Hako GmbH

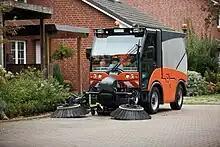
Hako Citymaster 2000 Euro 5

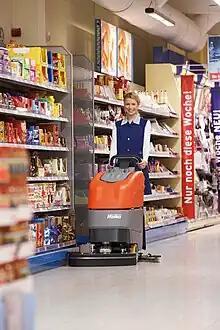
Hakomatic B 45

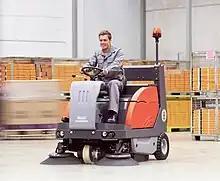
Hako Jonas 1200

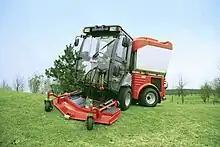
Hako Citytrac 4200 DA combine mower

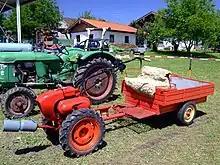
two-wheeled Hako tractor, with attached seat

Hako GmbH is a manufacturer of street sweeping equipment and ultra-light commercial vehicles, headquartered in Bad Oldesloe, Germany with customers in about sixty countries. The company was founded on 24 December 1948; its name derives from Hans Koch & Sohn. It produces the Multicar line of vehicles.